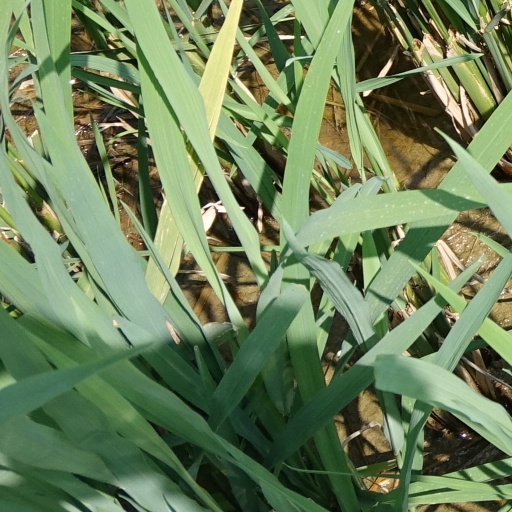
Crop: rice